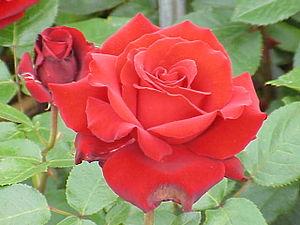
La Fédération mondiale des sociétés de roses, association internationale qui regroupe des sociétés de roses dans 37 pays du monde, décerne tous les trois ans le titre de la « rose favorite du monde », la plus haute distinction internationale qui puisse être attribuée à une rose.
Les hybrides de thé ou rosiers à grandes fleurs constituent un groupe de cultivars de rosiers, issus du croisement de deux types de rosiers, eux-mêmes hybrides. D'une part les rosiers Thé ou rosiers à odeur de thé et, d'autre part, des hybrides remontant